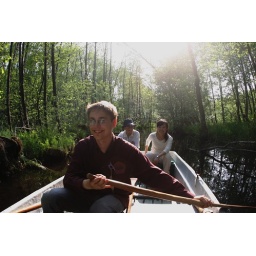
Owen, his Gran, and Beth in the rowing boat on the lake in R&amp;ouml;ddelin, Germany.